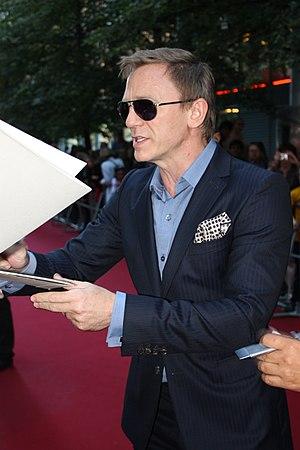
Daniel Craig [ˈdanjəl kɹeɪɡ] est un acteur britannique, né le 2 mars 1968 à Chester.